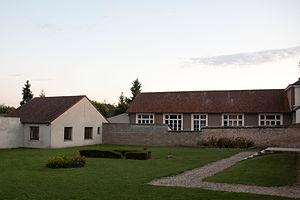
Pressigny-les-Pins est une commune française située dans le département du Loiret en région Centre-Val de Loire. La commune se situe au sud de la région naturelle du Gâtinais, dans la partie dite du Gâtinais pauvre ou Gâtinais de l'est. Pressigny-les-Pins, commune rurale de 478 habitants, fait partie de l'aire urbaine de Montargis.